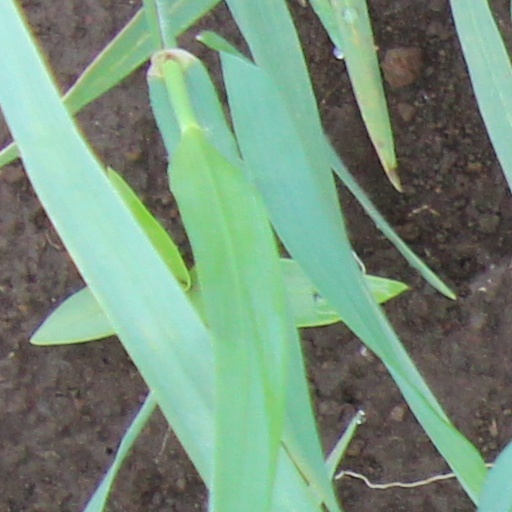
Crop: wheat